Church of the Holy Apostles (Oneida, Wisconsin)

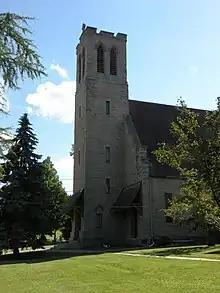
The Church of the Holy Apostles building, Oneida, Wisconsin, erected by the gift of labor by the Oneida people of one day a week over almost a decade. The stone was quarried on the Oneida reservation.

The Church of the Holy Apostles, Oneida, Wisconsin (formerly known as John Henry Hobart Church), United States, is a mission congregation of the Episcopal Diocese of Fond du Lac located on the Oneida Reservation of the Oneida Nation of Wisconsin.